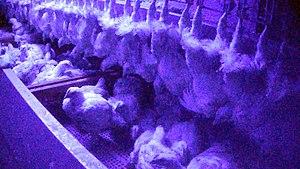
Abattoir de poulets (source L214)
Un poulet est une jeune volaille, mâle ou femelle, de la sous-espèce Gallus gallus domesticus, élevée pour sa chair. S'il s'agit du même animal, les conditions de production des poulets de chair diffèrent de celles des poules pondeuses qui sont élevées pour leurs œufs. Par exemple le rythme de croissance des poules pondeuses est bien moins important que celui des poulets de chair.